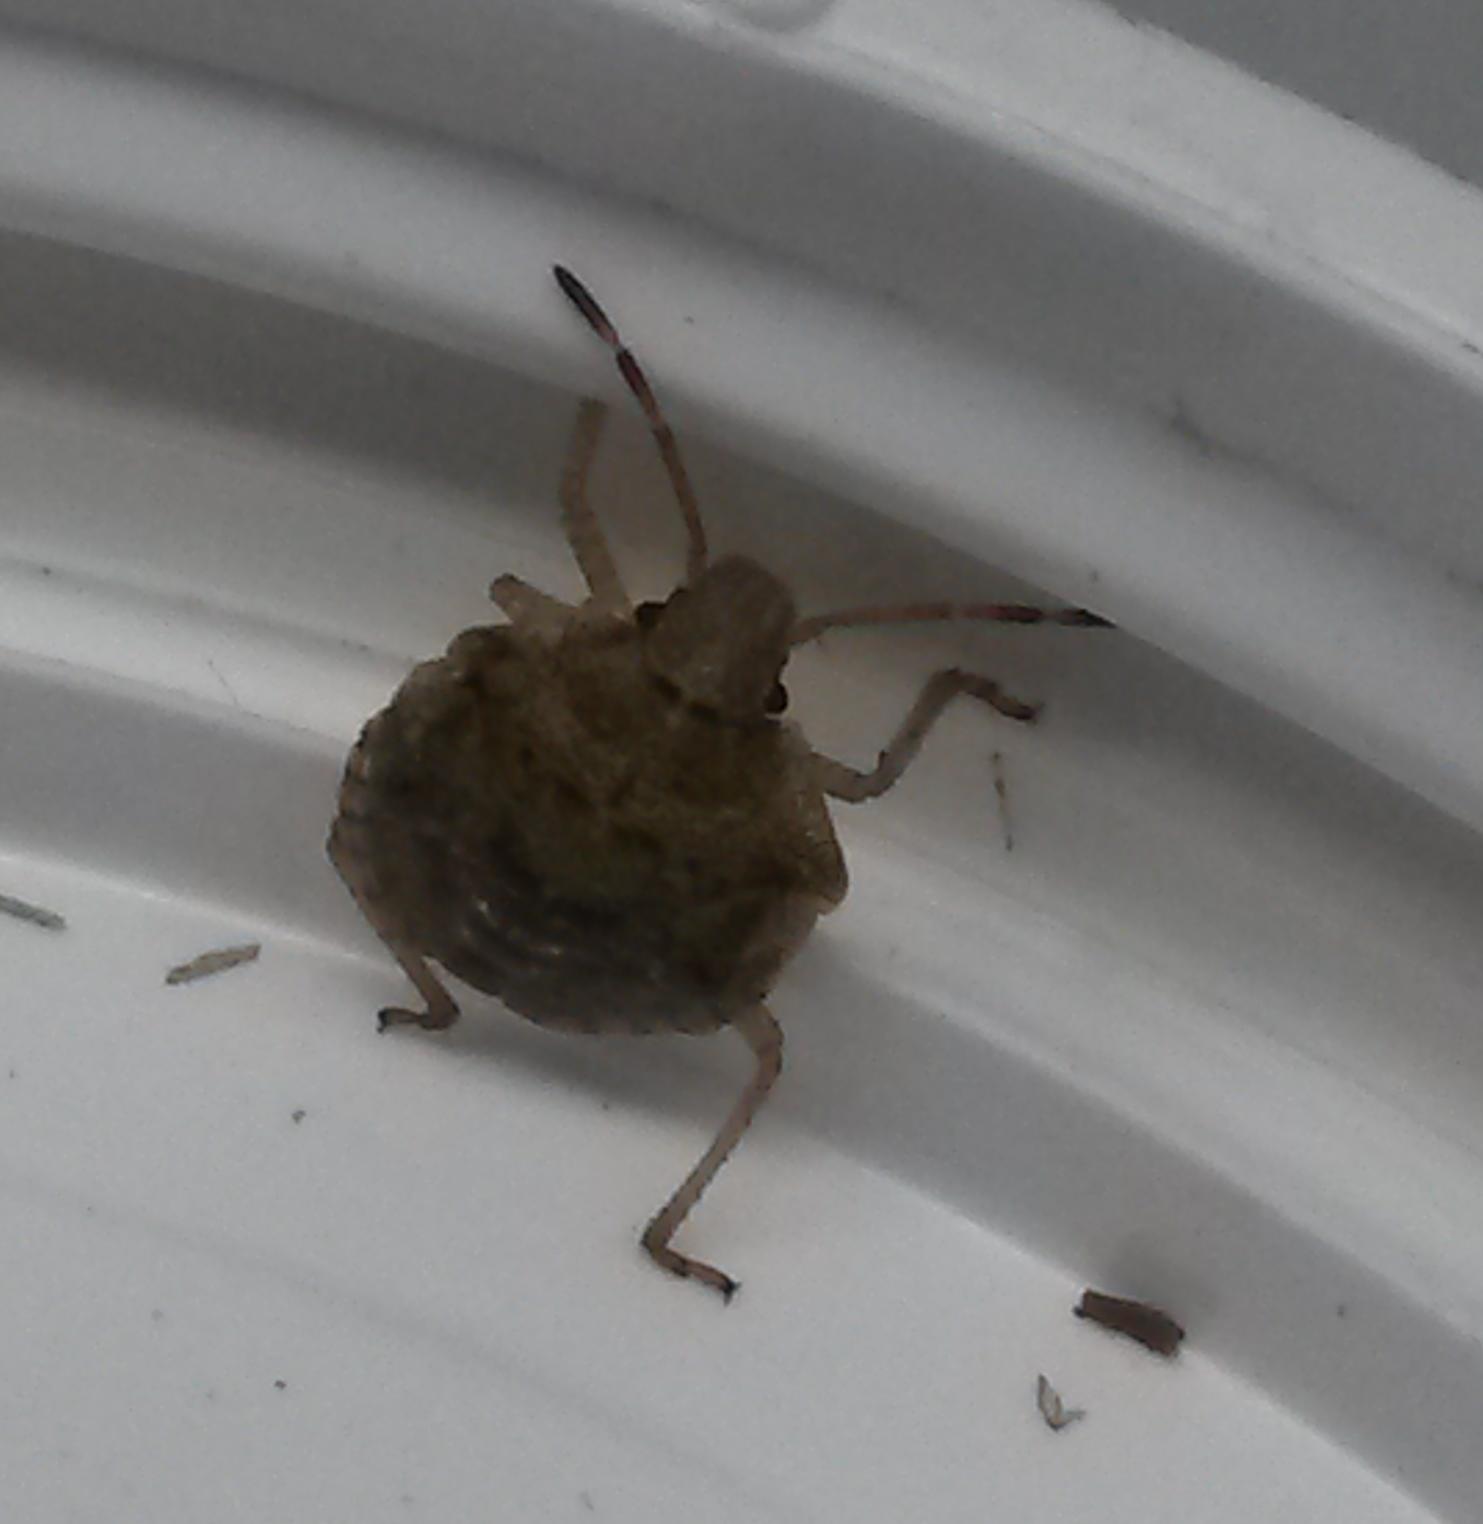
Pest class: stink_bug